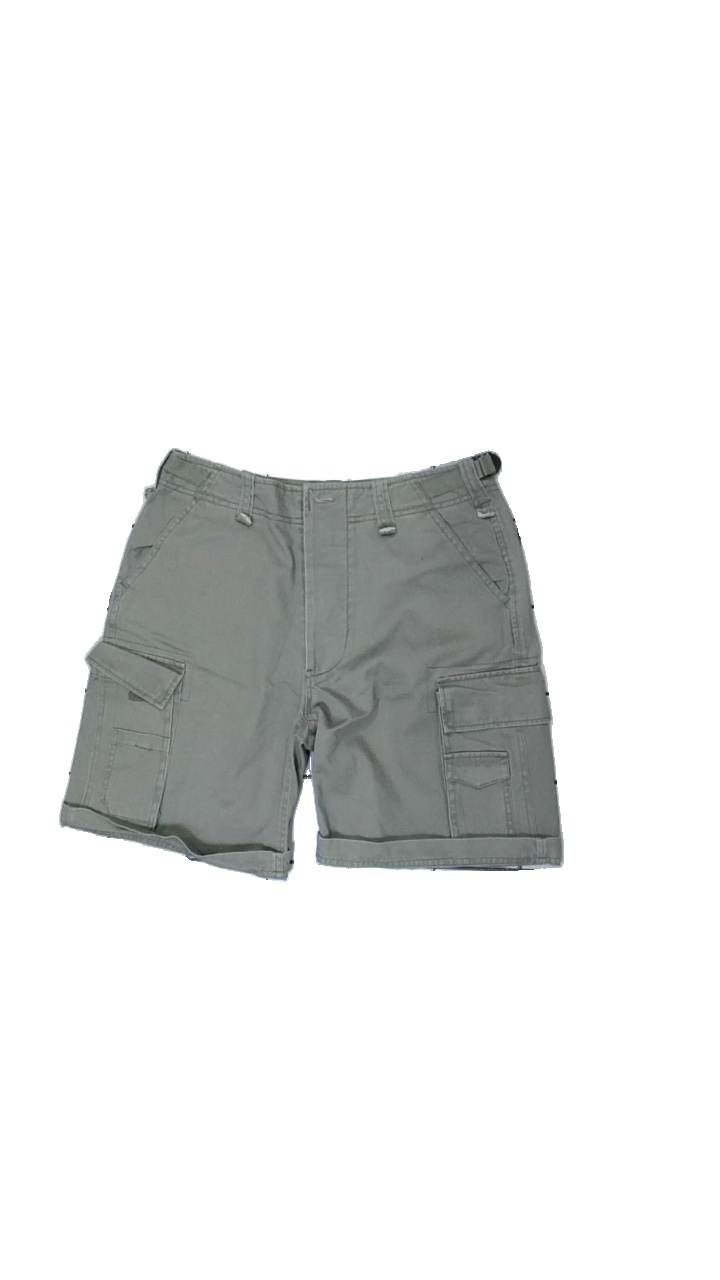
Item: Shorts (Ladies)
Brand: Stanwick
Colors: Green
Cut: Regular
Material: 100% Cotton
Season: All
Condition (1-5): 1
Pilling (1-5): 5
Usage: Reuse
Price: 50-100